Arrah

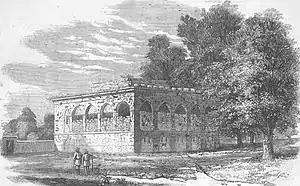

Colonial-era ethnographers like George Abraham Grierson characterised the Bhojpuri-speaking people of the Shahabad district as having a strong warlike tradition. Grierson described them as an "alert and active nationality", noting that the region provided a "rich mine of recruitment" for the Bengal Army of the East India Company.